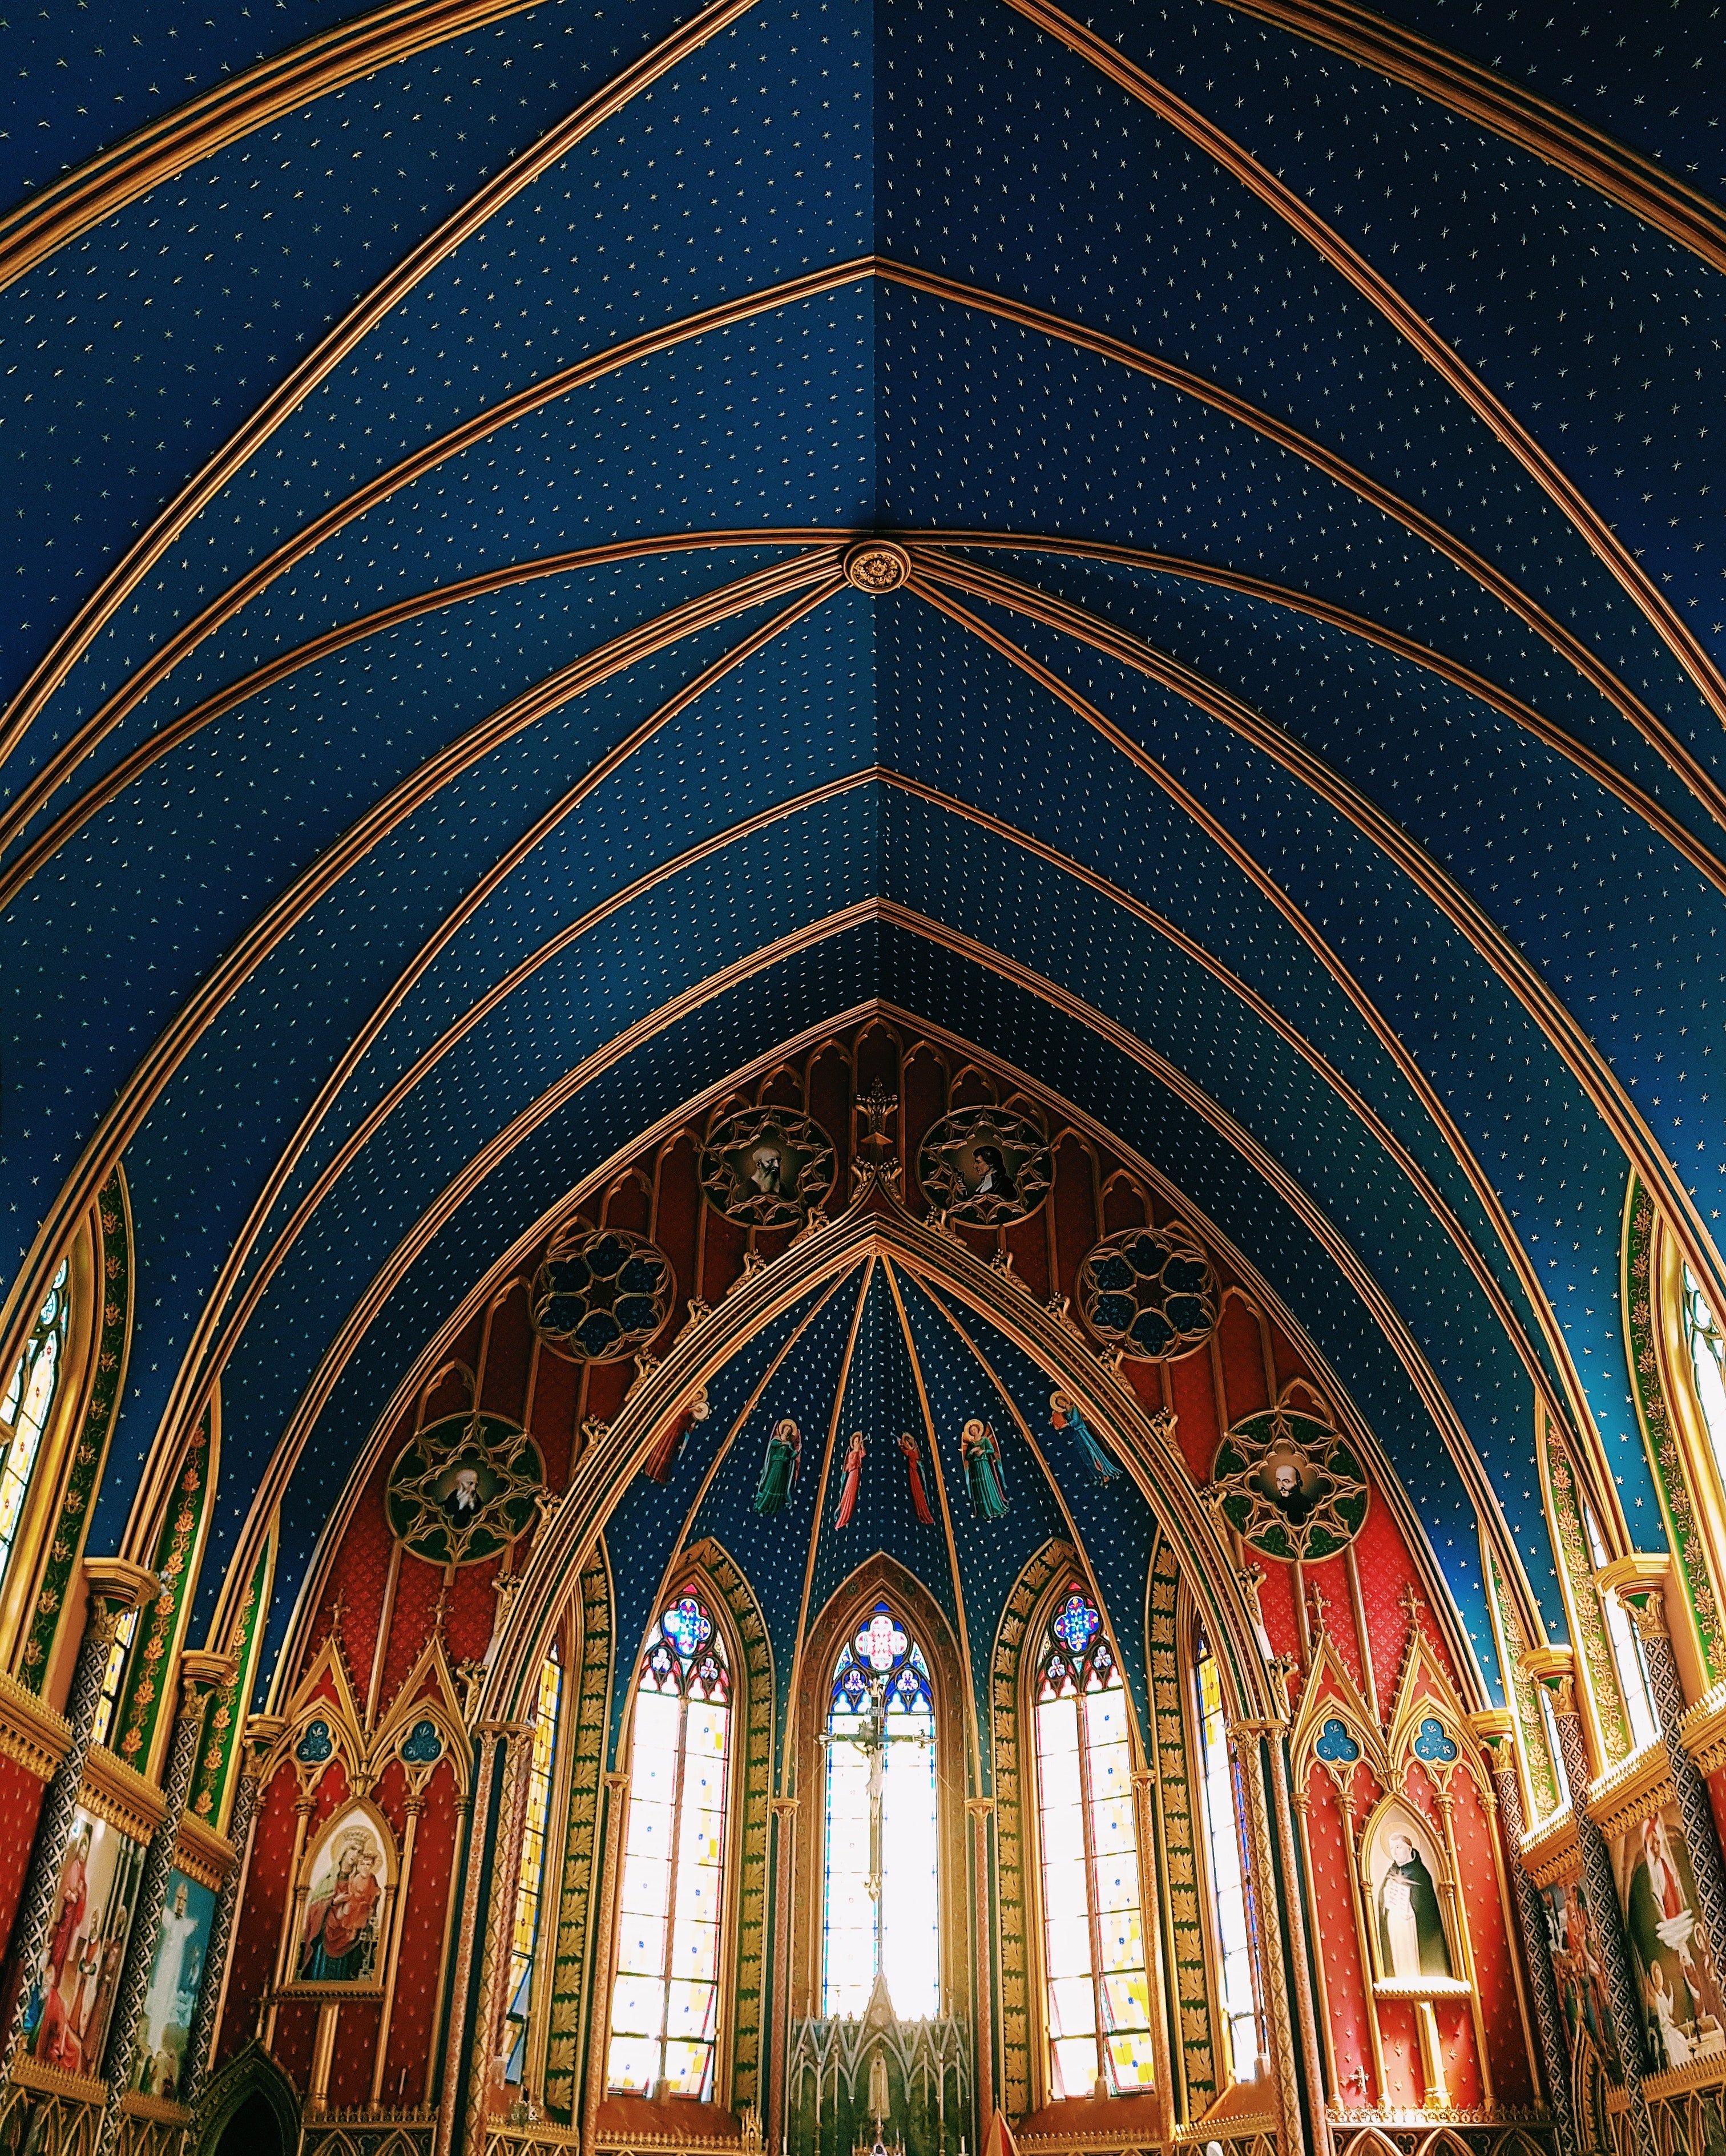
place of worship, architecture, holy places, landmark, stained glass, building, chapel, byzantine architecture, medieval architecture, church, religious institute, vault, arch, cathedral, symmetry, gothic architecture, arcade, shrine, convent, basilica, glass, photography, ceiling, window, historic site, mission, dome, classical architecture